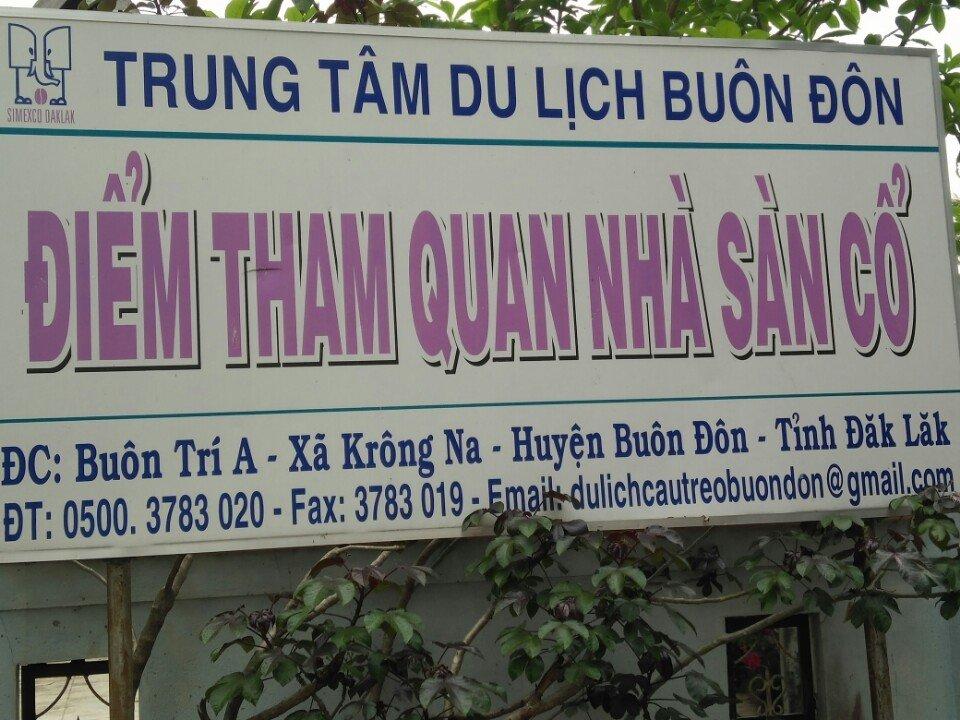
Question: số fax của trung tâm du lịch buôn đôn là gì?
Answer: số fax của trung tâm du lịch buôn đôn là 3 783 019